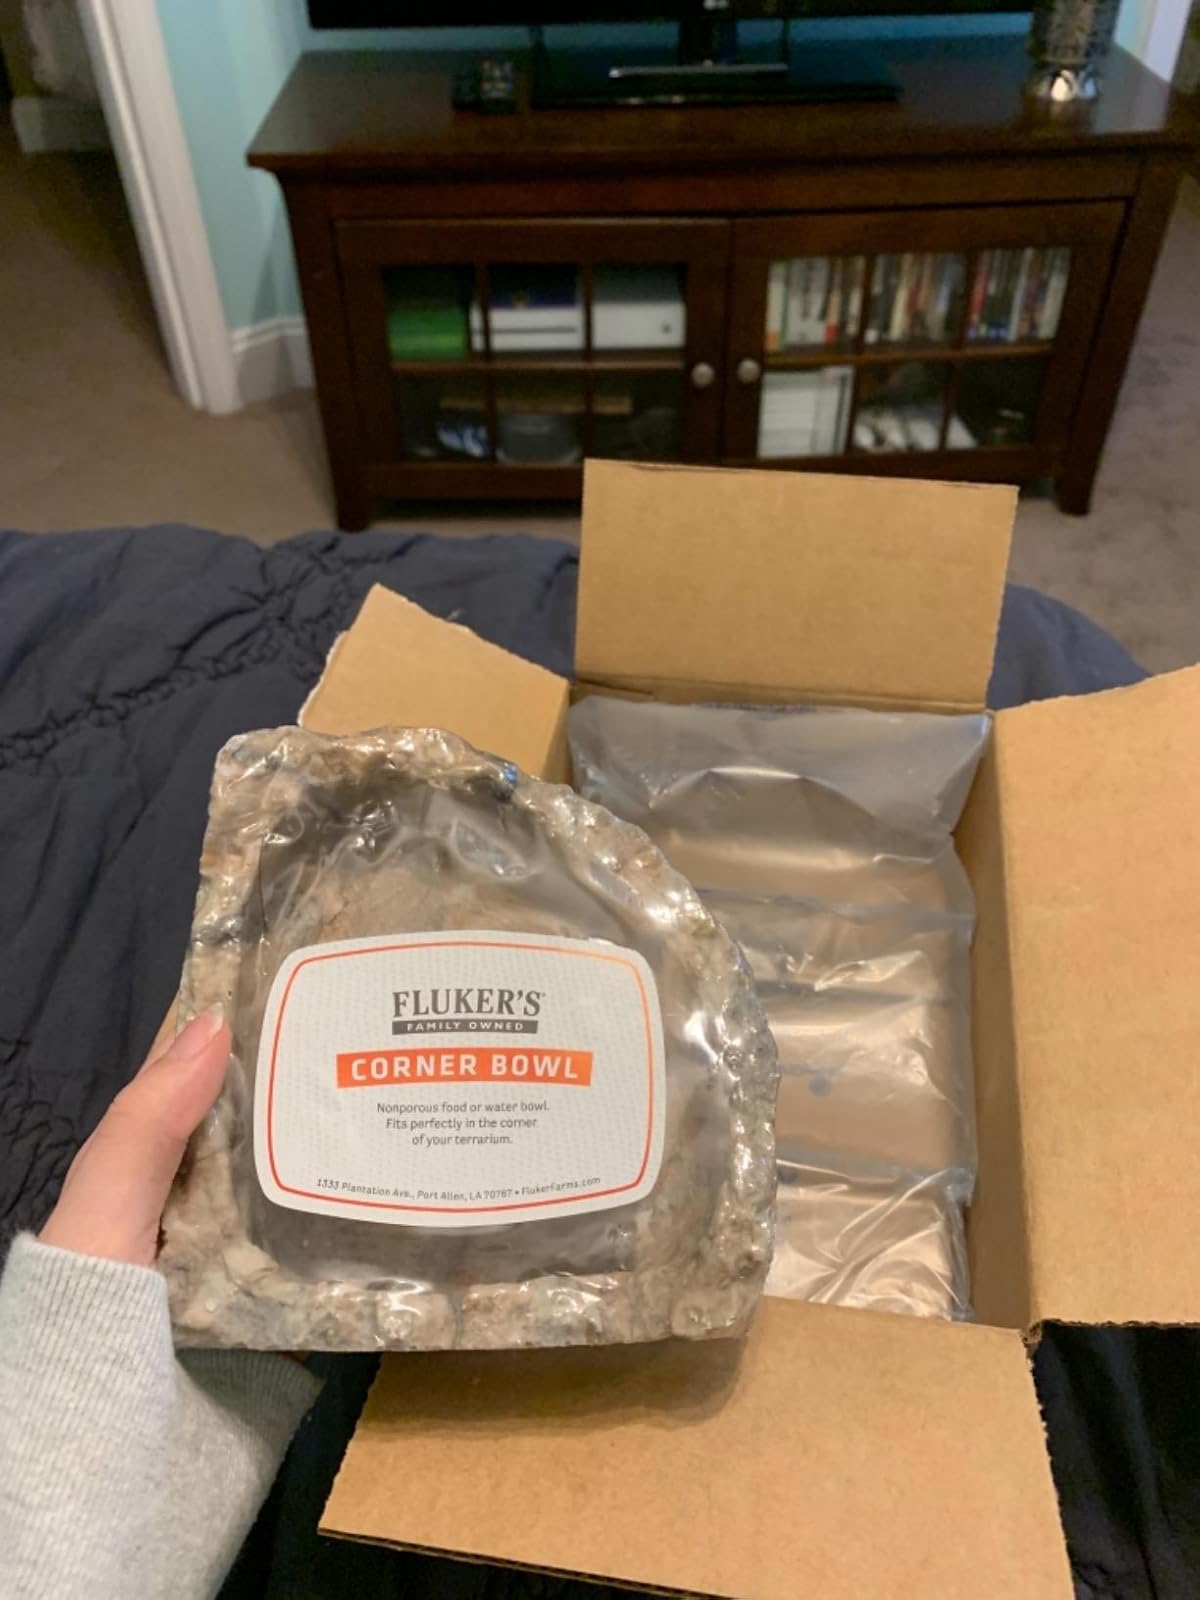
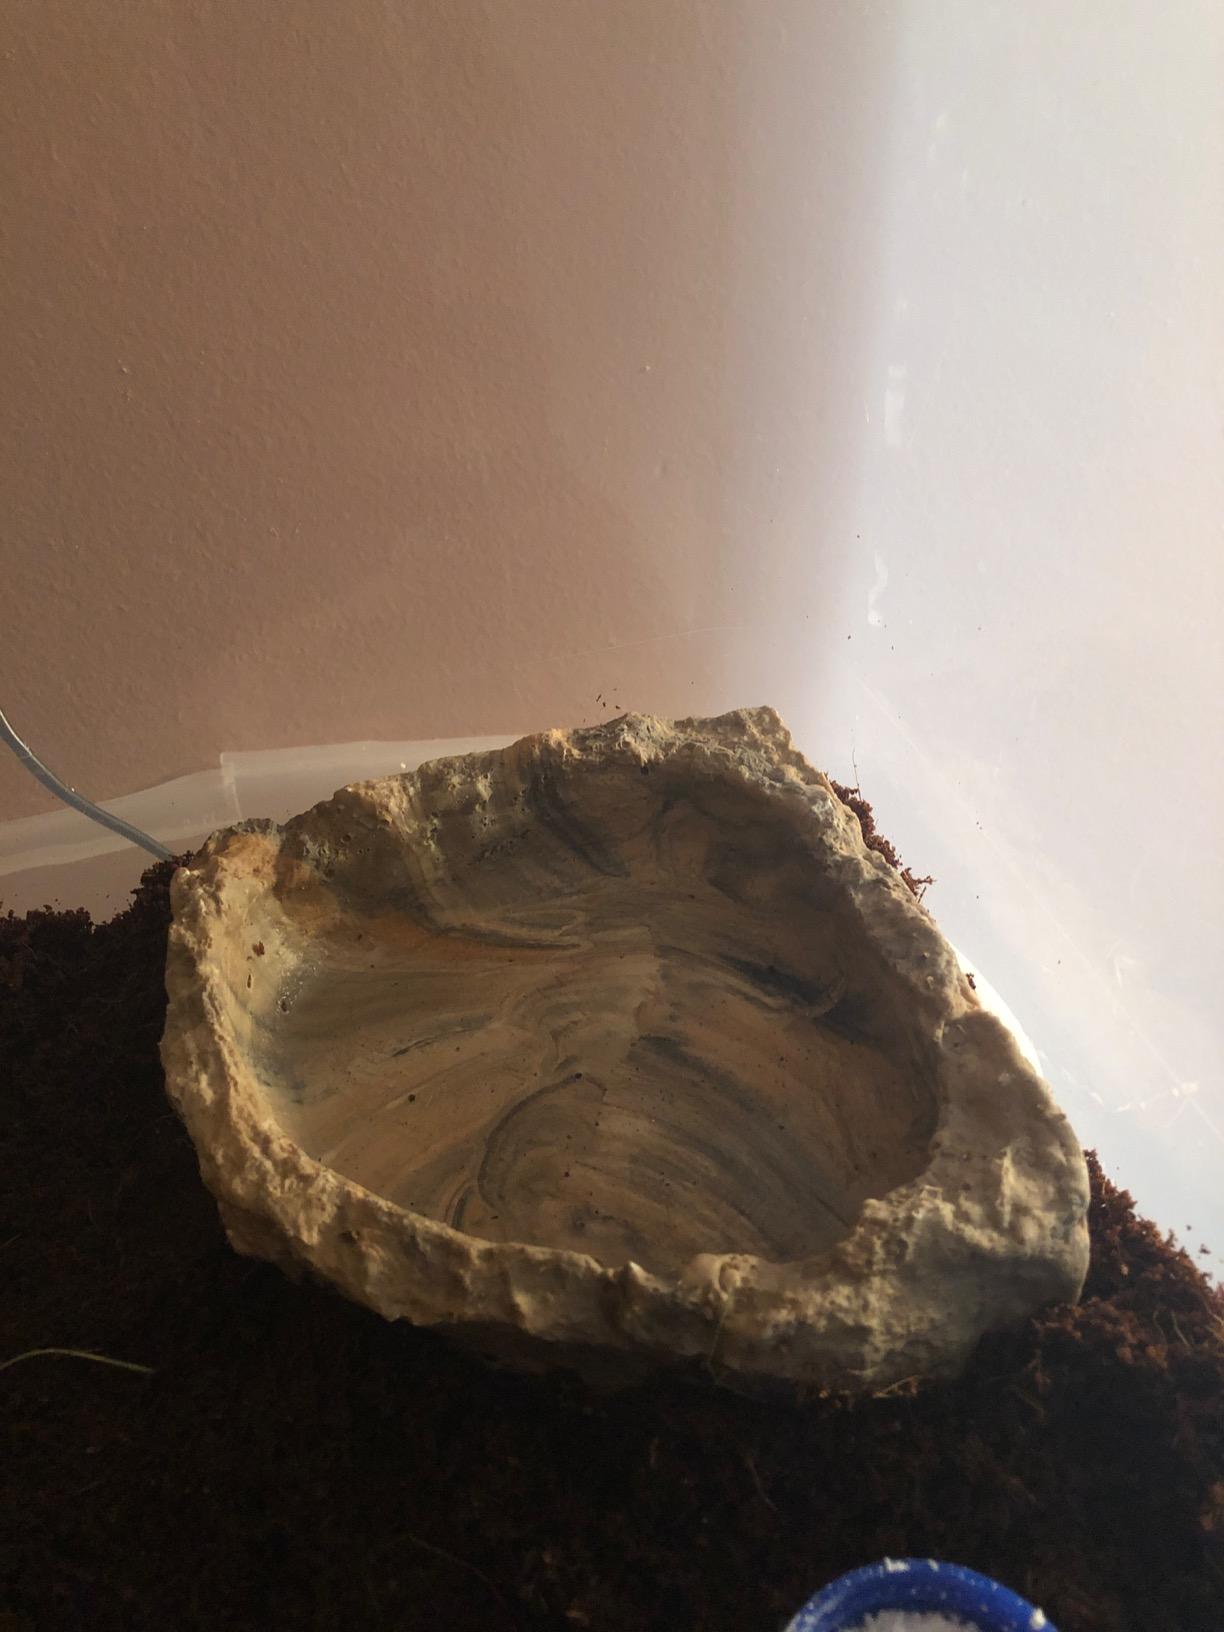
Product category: items_bowl
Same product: yes